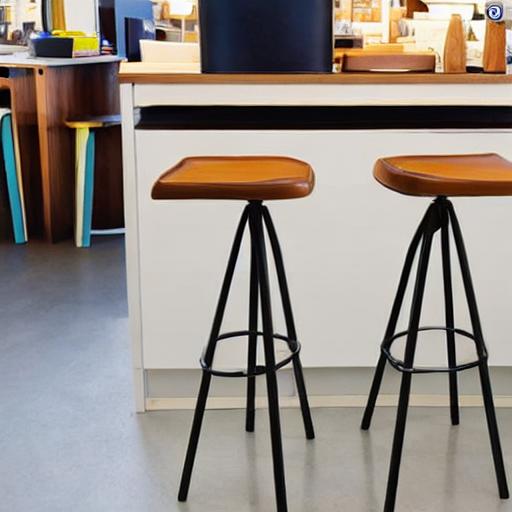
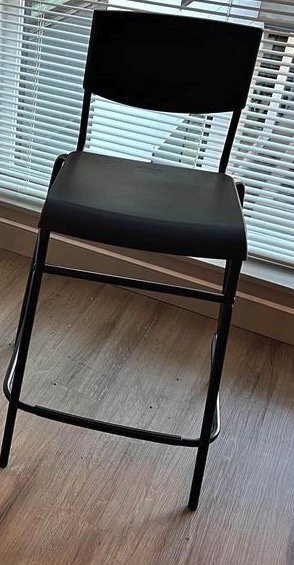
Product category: stool
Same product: no